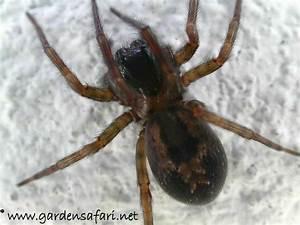
spider